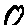
Label: 0